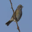
Label: bird